John Harrison (mayor)

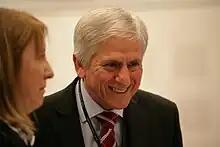
Harrison in 2009

Harrison was first elected to North Tyneside Council in 1982 to the new seat of Weetslade ward. Harrison served as the Councillor for Weetslade on for 21 years before being elected leader of the official opposition and leader of the Labour group in 2003.